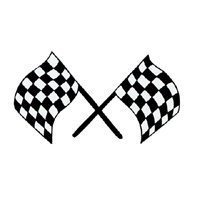
Item Name: Simply Organic Dip Mix Ranch Org
Value: 1.0
Unit: Count

Price: 16.065